Hlöðufell

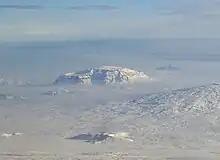
Aerial photograph of Hlöðufell

Hlöðufell is a tuya volcano, located about 10 km southwest of Langjökull, Iceland. Hlöðufell is 1188 metres above sea level, and was formed when lava erupted through Langjökull (which was larger during the last ice age) during the Pleistocene. The tuya also has the characteristics of a composite volcano.